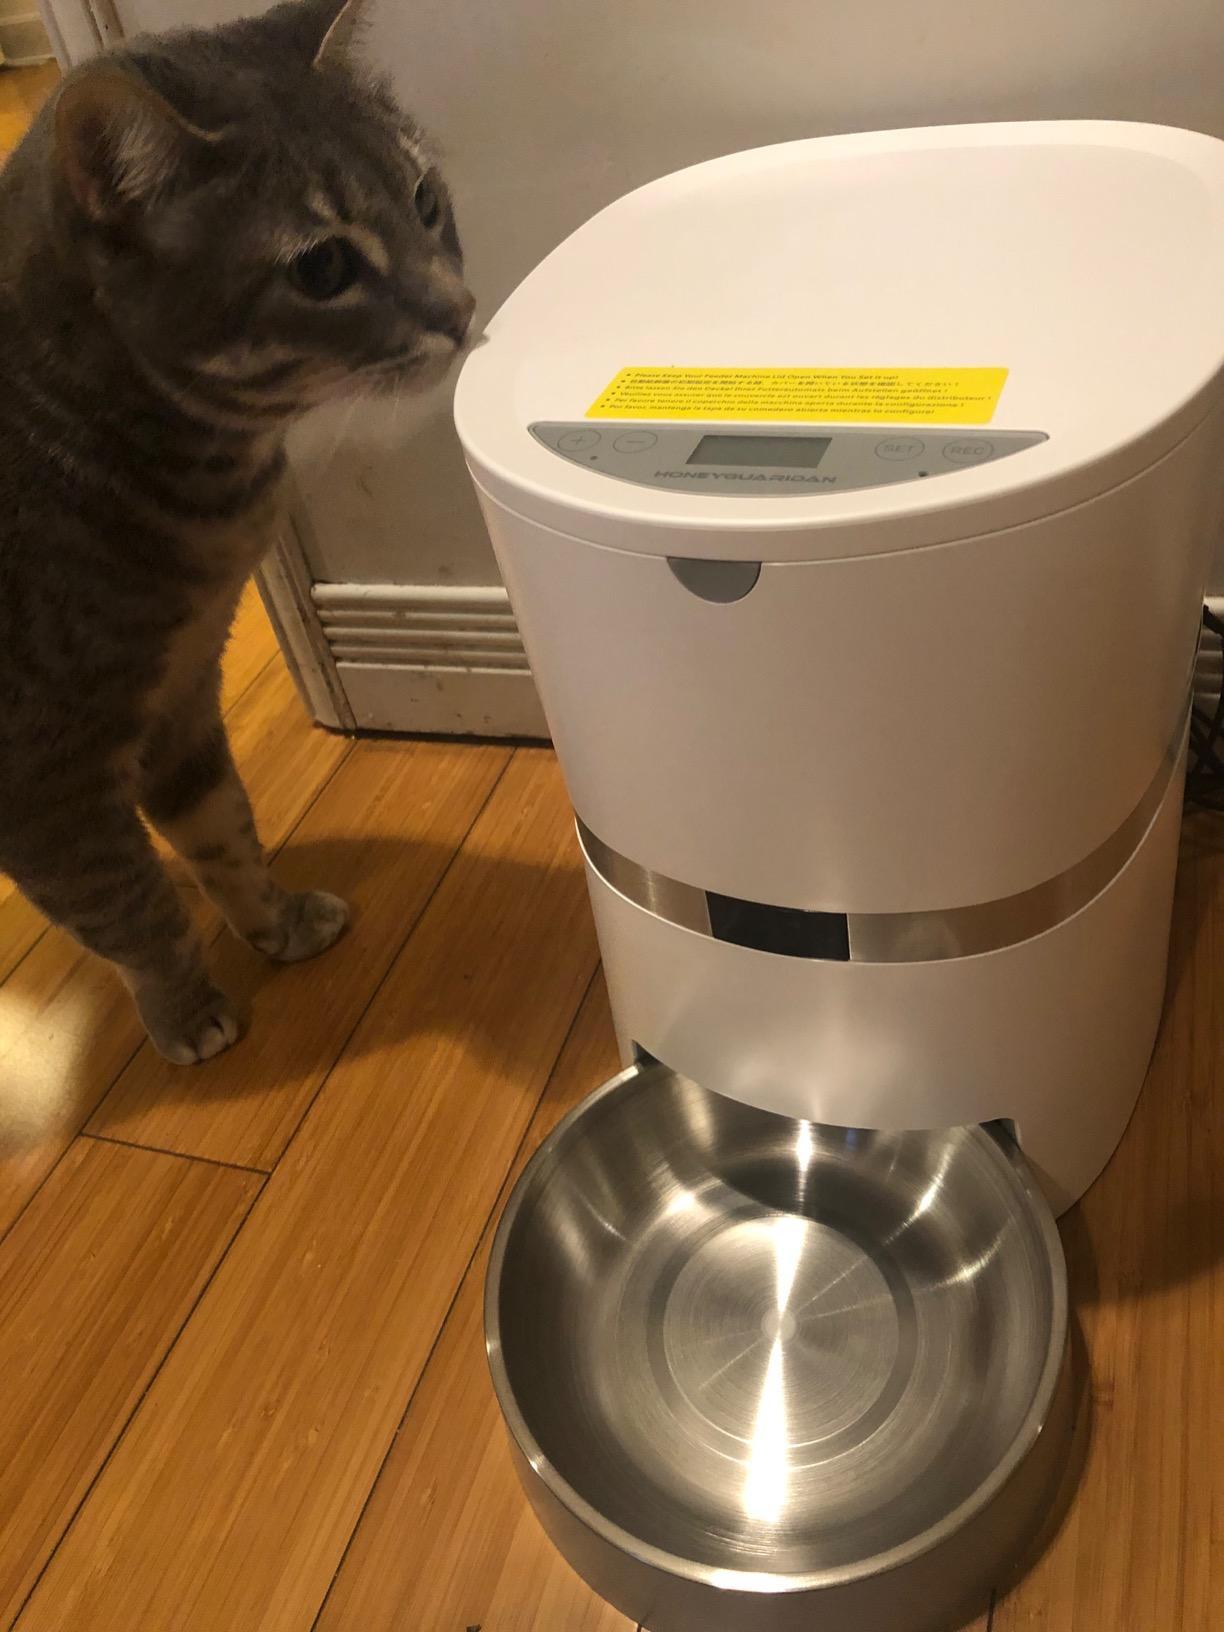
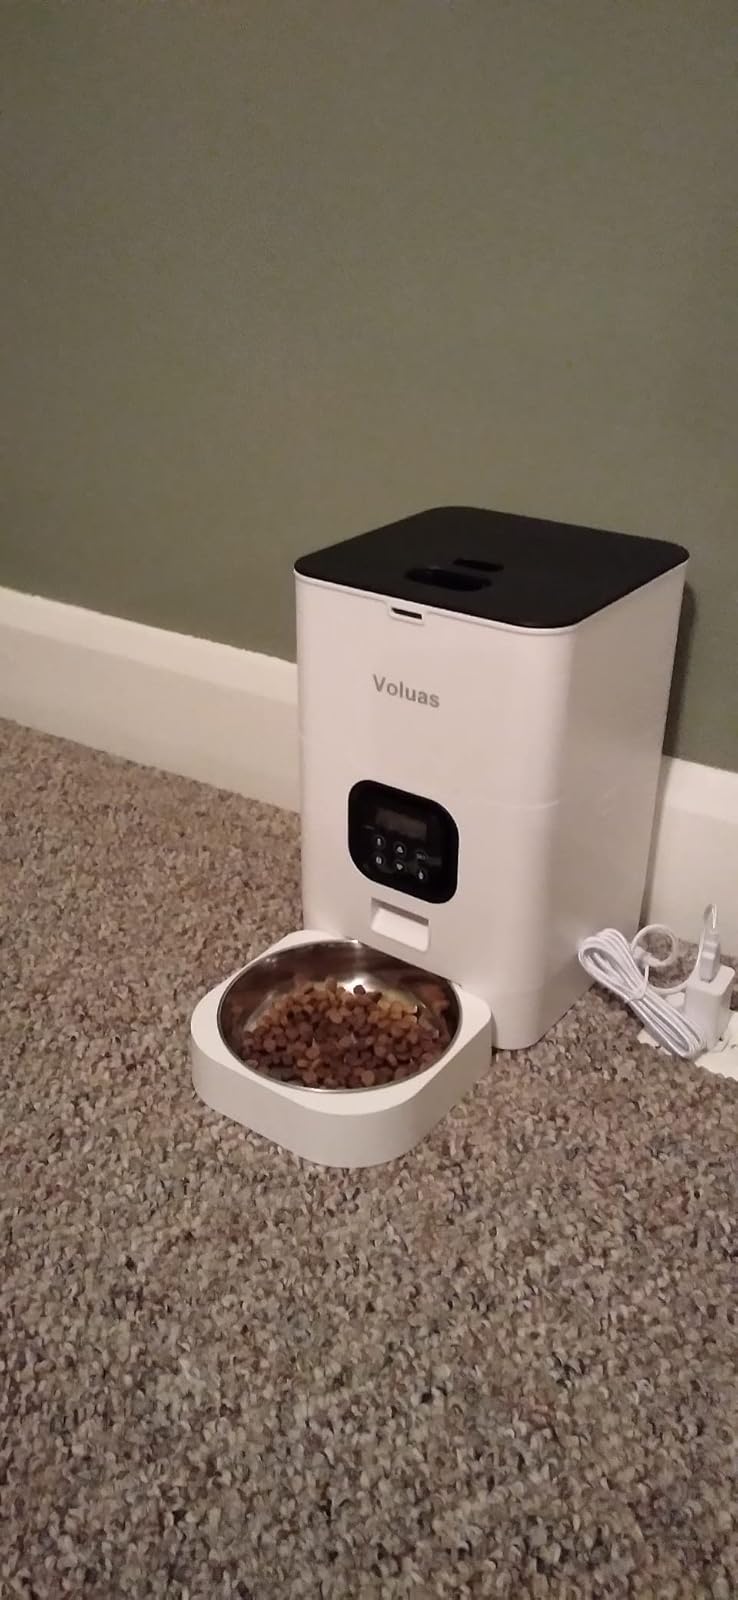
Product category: items_feeder
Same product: no